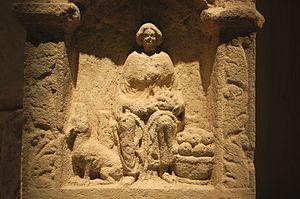
Nehalennia est une déesse pré-celtique ou pré-germanique dont le culte fut protégé par les Romains au cours du IIᵉ siècle et du IIIᵉ siècle sur le territoire du peuple des Frisiavons - actuellement la province de Zélande aux Pays-Bas- dans la province de Germanie inférieure.